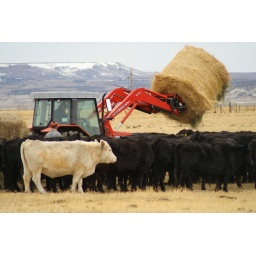
One white cow in a herd of black angus's